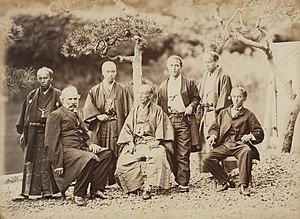
Inaba Masami est un daimyō du domaine de Tateyama à la fin de l'époque d'Edo du Japon.